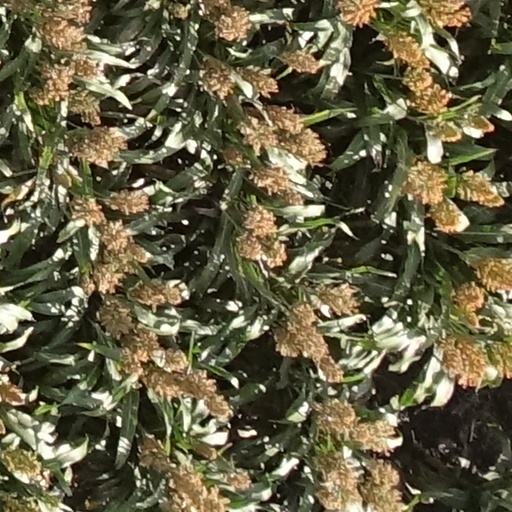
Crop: sorghum